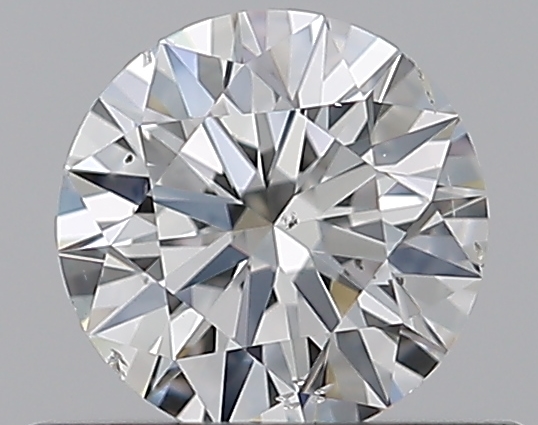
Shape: round
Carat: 0.5
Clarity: SI1
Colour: G
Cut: VG
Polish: EX
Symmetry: VG
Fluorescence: F
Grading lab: GIA
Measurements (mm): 5.09 x 5.11 x 3.14